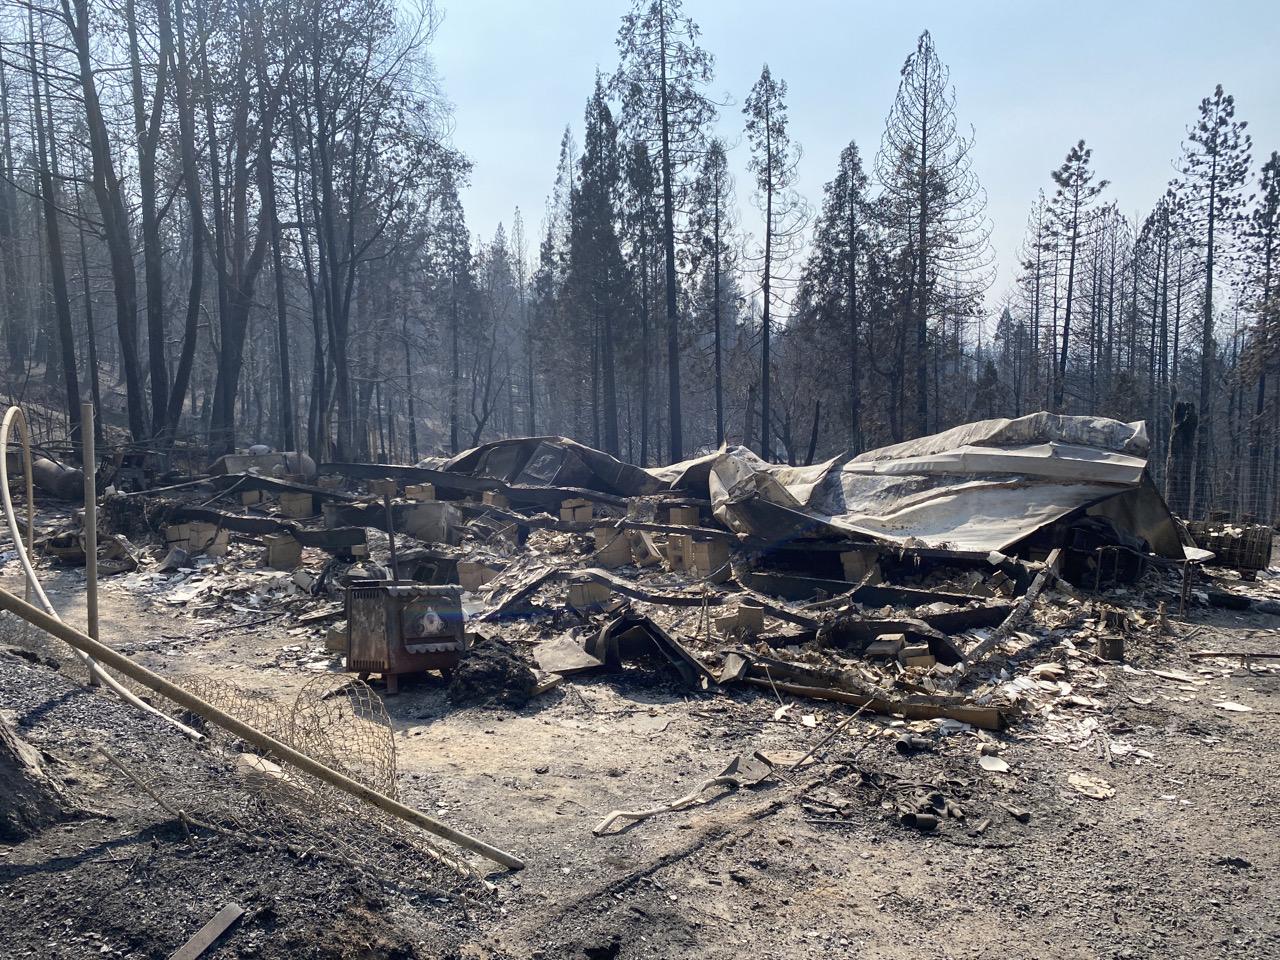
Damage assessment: destroyed